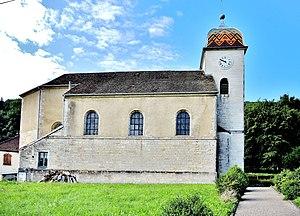
Eglise Saint Michel de Roulans. Doubs